Kavala

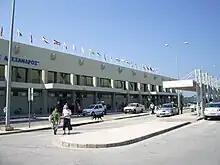
Outside the airport "Megas Alexandros"

Traditionally the primary occupation of the population of Kavala was fishing. The fishermen of the town were well known all over northern Greece.